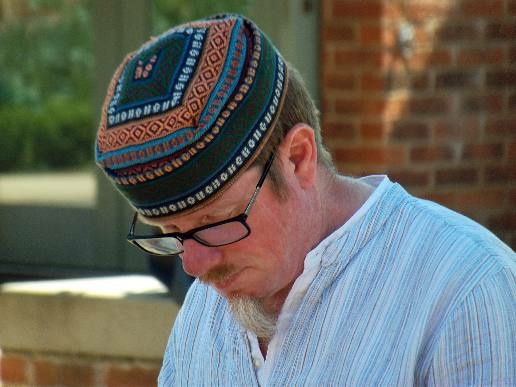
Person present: Yes